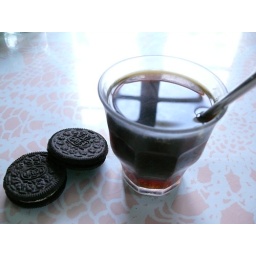
window sky in my coffee